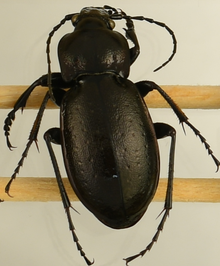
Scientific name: Carabus nemoralis
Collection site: UNDERC Site (UNDE), plot UNDE_017